Boissise-la-Bertrand

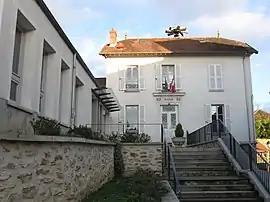
The town hall in Boissise-la-Bertrand

Boissise-la-Bertrand is a commune in the Seine-et-Marne department in the Île-de-France region in north-central France.